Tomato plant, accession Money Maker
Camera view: tilt-top (135 deg); turntable rotation: 30 degrees
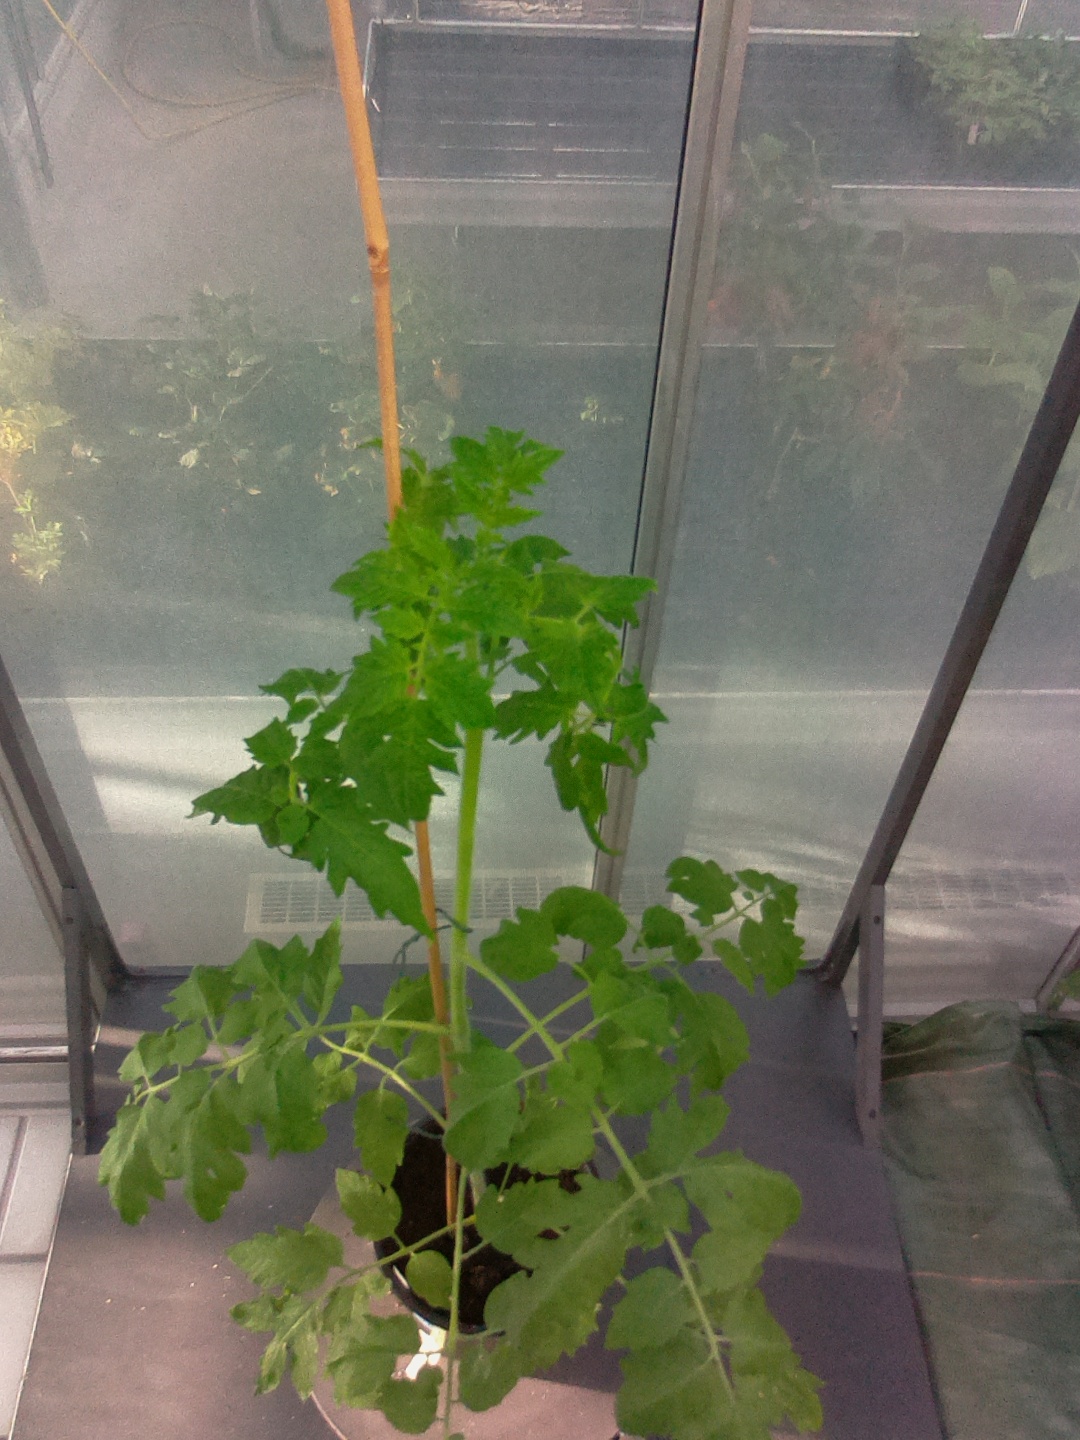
BBCH growth stage 51: First inflorence visible, visible closed flower bud